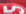
Number: 5